Marcel Marnat

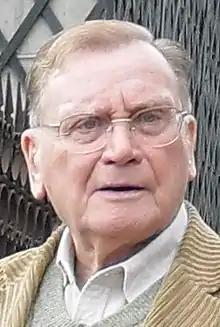
Marnat in 2011

Marcel Paul Marnat (6 July 1933 – 17 December 2024) was a French musicologist, journalist and radio producer, responsible for the programme of France Musique from 1978 to 1992. His works on Maurice Ravel and Giacomo Puccini have been regarded as landmark books.